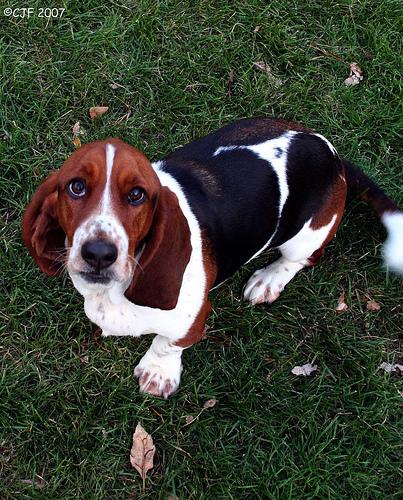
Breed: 241-n000100-basset